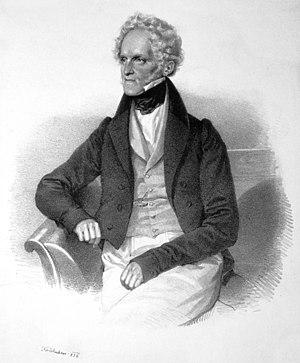
Franz-Joseph-Carl-Johann-Nepomuk-Quirin, prince von Dietrichstein-Proskau-Leslie est un général autrichien.